Scott Presler

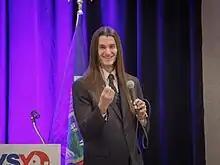
Presler speaking with the New York State Young Republicans in 2022

In December 2022, Presler was involved in get-out-the-vote efforts during the runoff election in the U.S. Senate election in Georgia. Later in December, Harmeet Dhillon, a lawyer and Republican National Committee (RNC) committee member, announced her candidacy in the 2023 RNC chairman election, challenging incumbent chair Ronna McDaniel. The day of her announcement, Dhillon said on Twitter that she would offer a job to Presler if she was elected. During the race, Presler published the email addresses and Twitter account names of RNC committee members on a website called "hireharmeet.com", which Dhillon shared on Twitter.